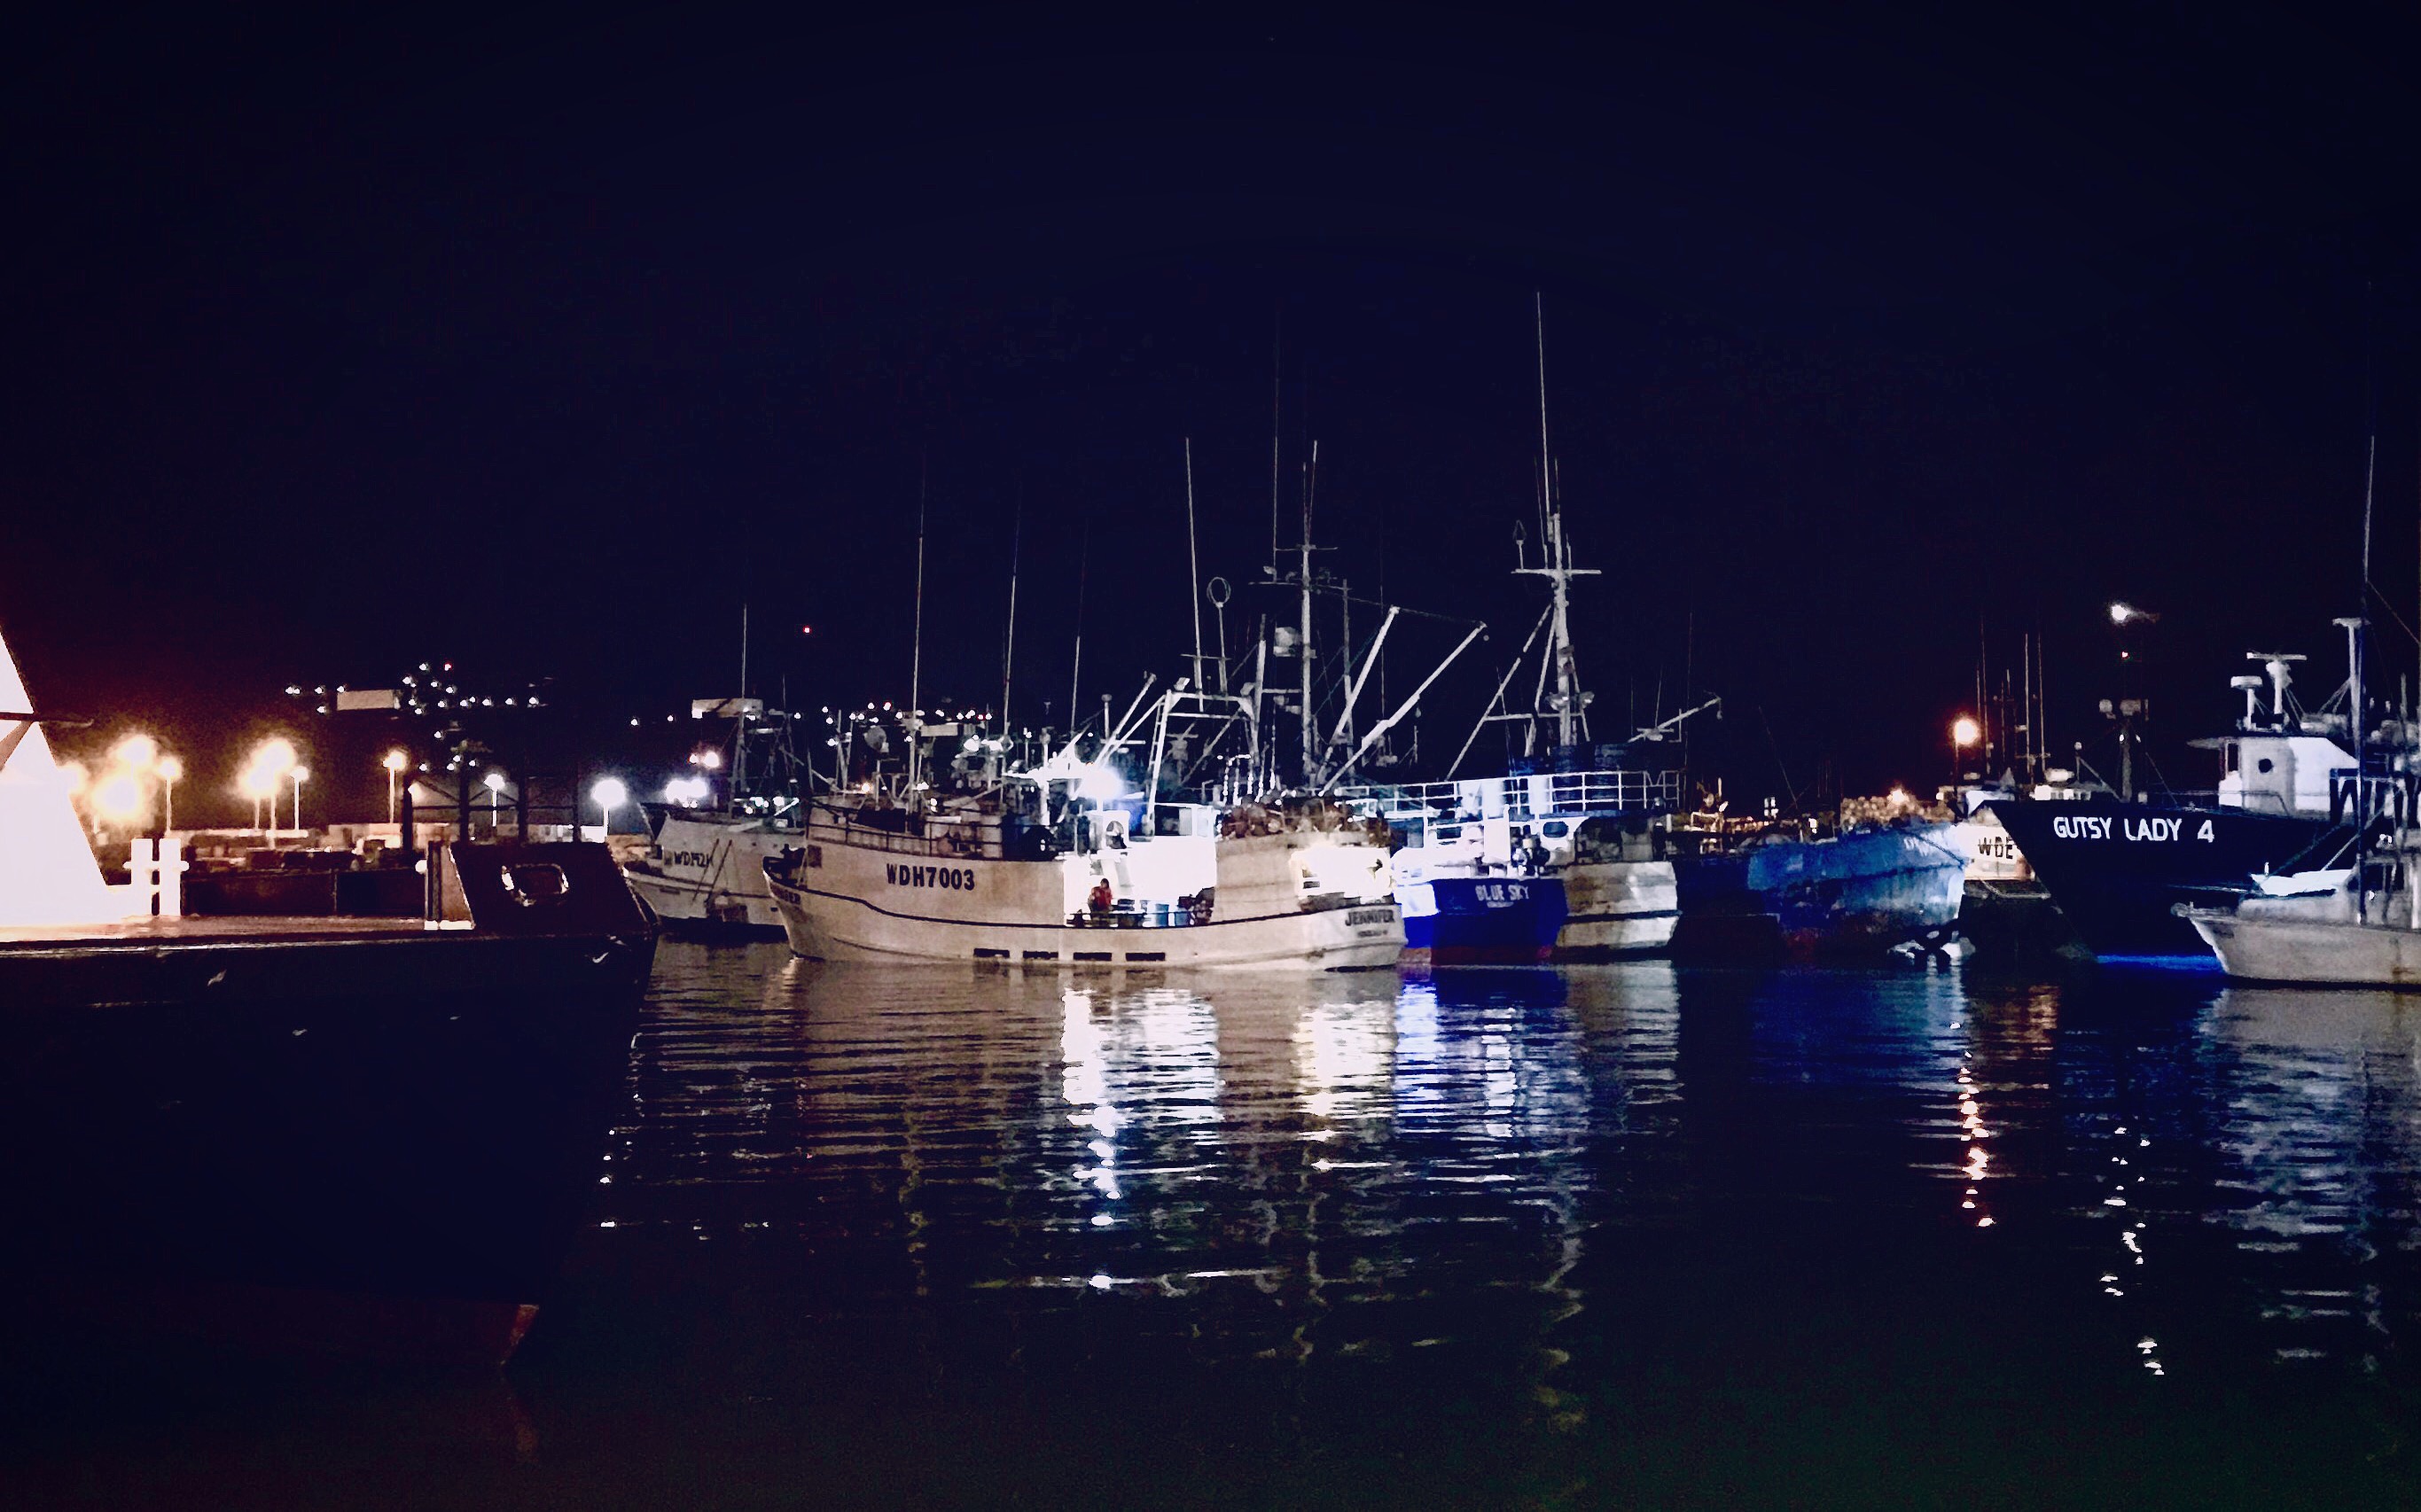
sea, harbor, water, marina, body of water, night, reflection, sky, boat, evening, lighting, dock, calm, ship, port, fishing vessel, darkness, channel, watercraft